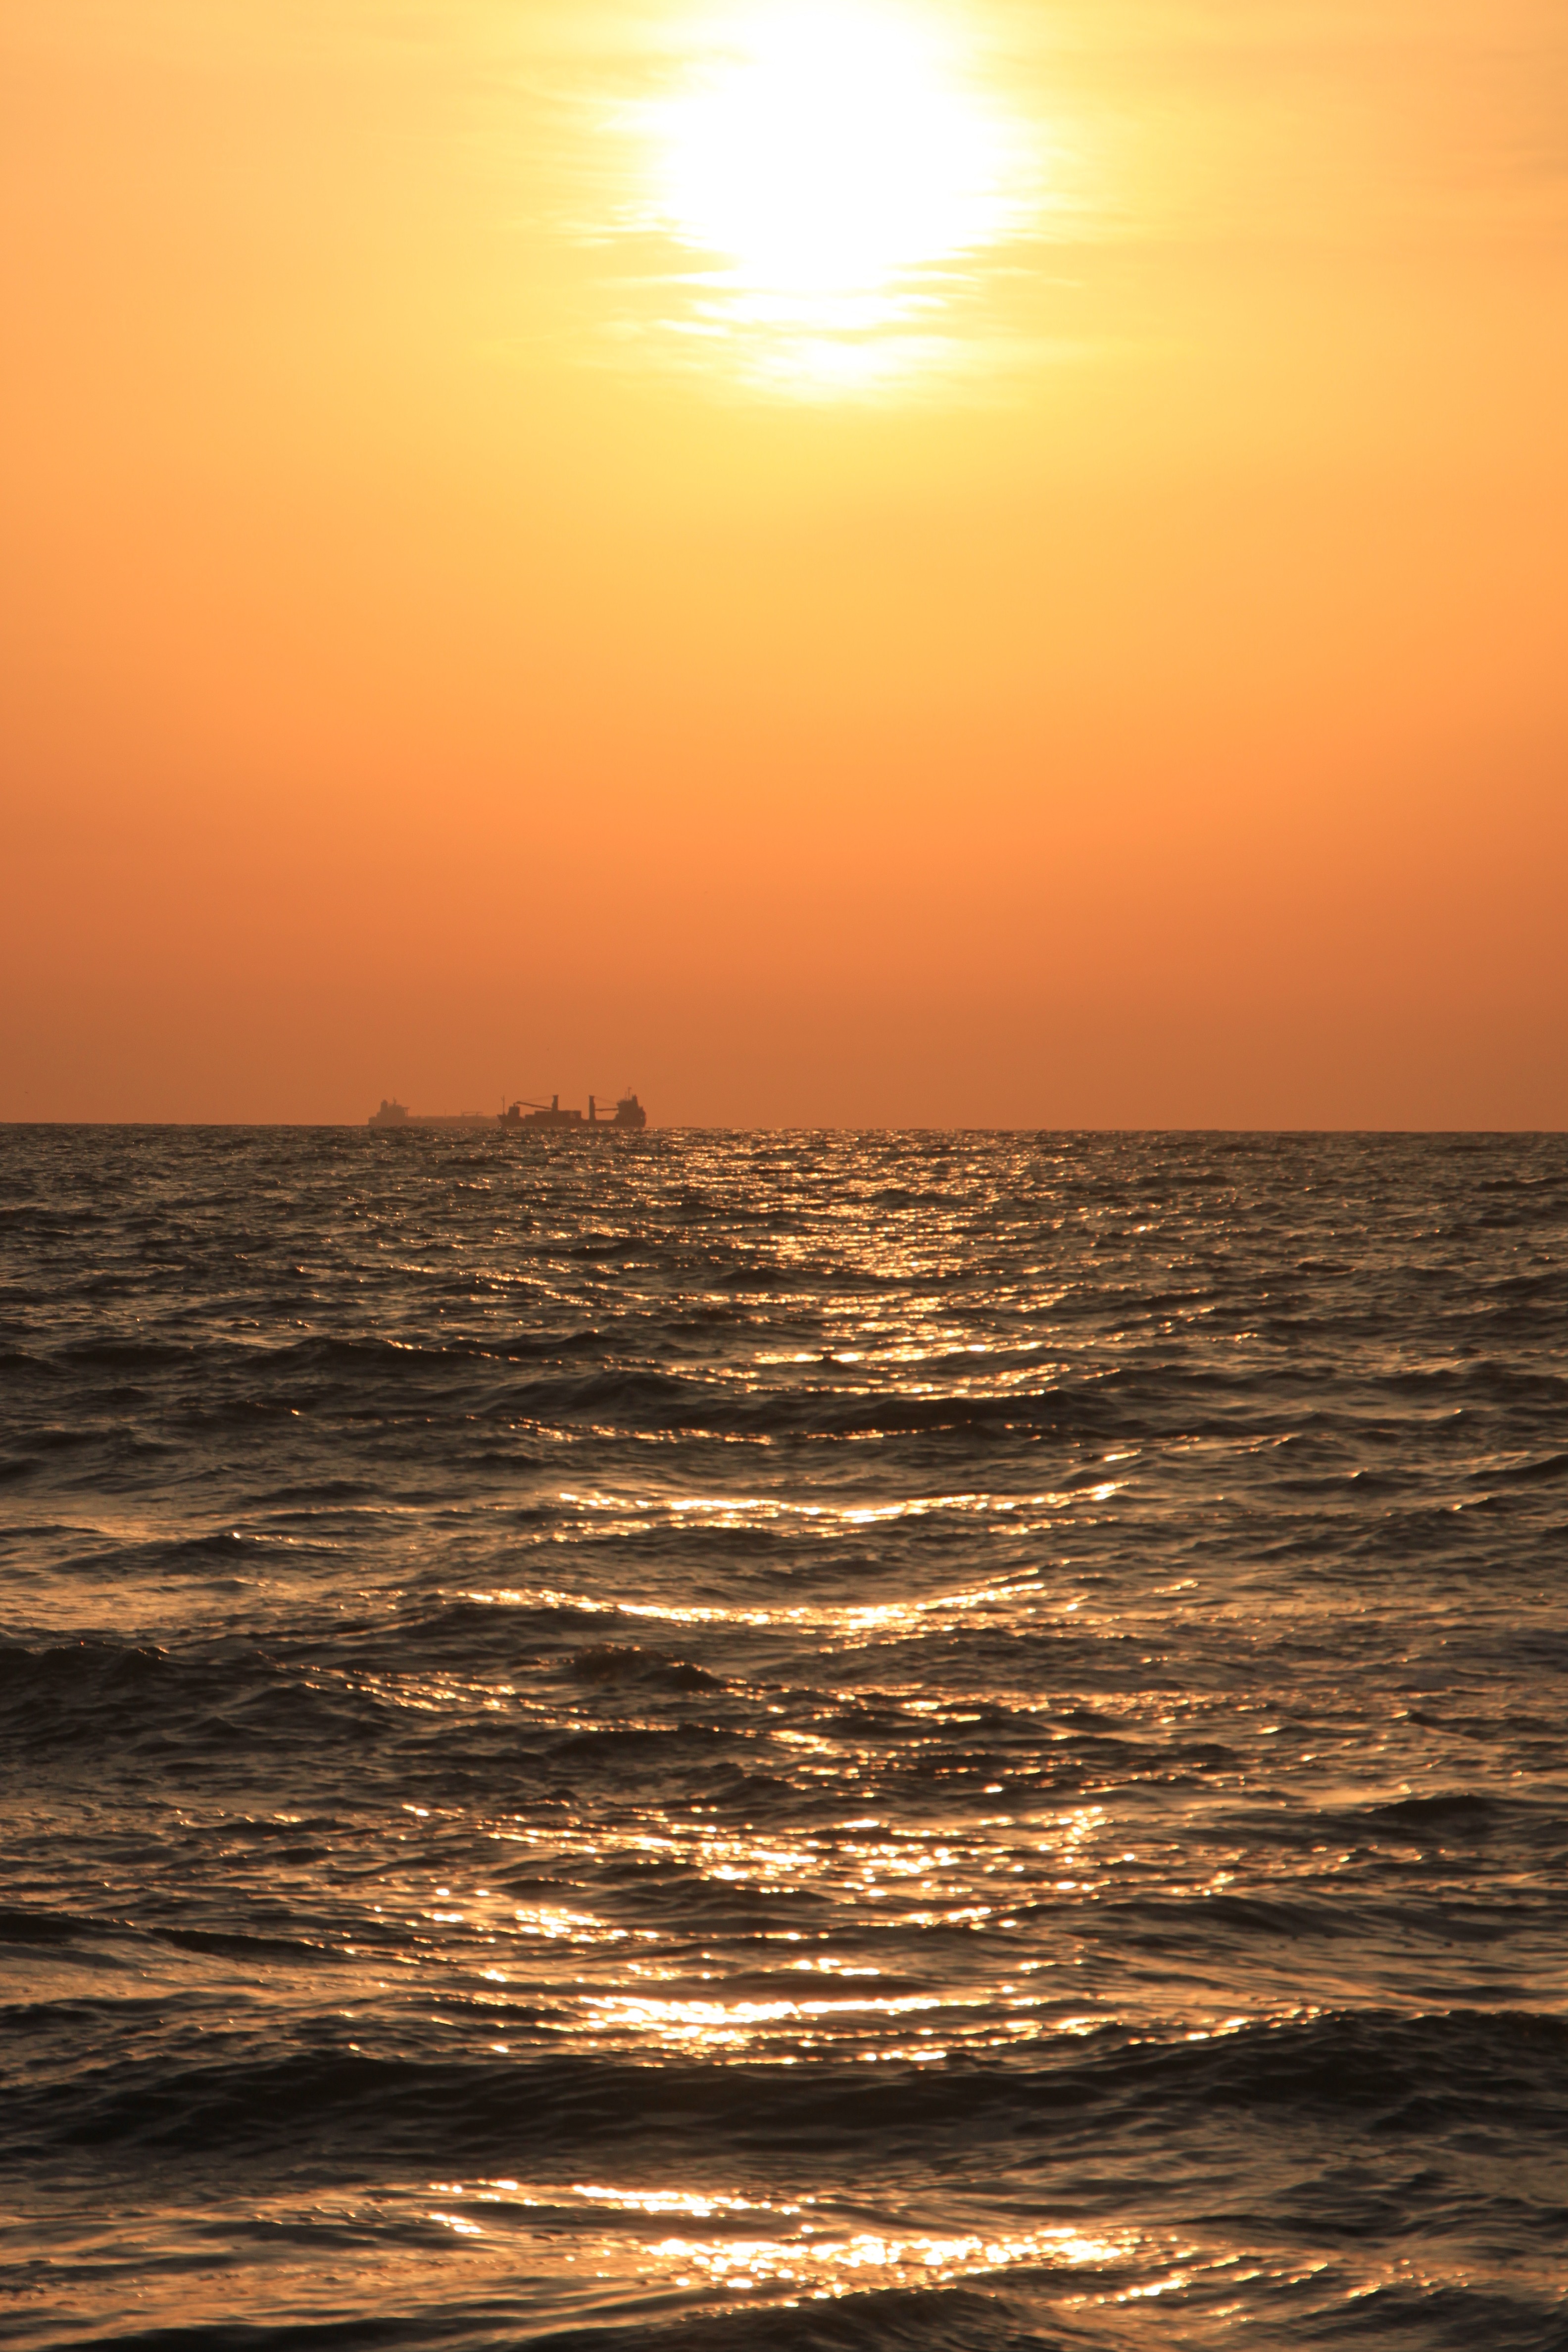
beach, sea, coast, water, nature, ocean, horizon, sun, sunrise, sunset, sunlight, morning, shore, wave, dawn, dusk, evening, red, glow, body of water, waves, beautiful, afterglow, black sea, wind wave